Citgo

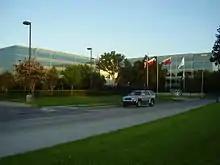
Citgo headquarters in the Energy Corridor area of Houston

Citgo has sponsored several motorsport ventures. The company was a sponsor of the No. 21 Wood Brothers racing team in NASCAR for many years, with drivers such as Michael Waltrip, Elliott Sadler, Kyle Petty, Neil Bonnett, Morgan Shepherd and Dale Jarrett. They also sponsored the No. 99 Roush Racing team of Jeff Burton from late 2000 until pulling out of the sport in 2003. The company sponsored the Citgo Pontiac-Riley of Venezuelan car driver Milka Duno in the Rolex Sports Car Series. Duno has three overall wins in the Rolex Series and finished second at the 2007 24 Hours of Daytona, becoming the highest-finishing female in the history of the famous race. Midway through the 2007 season, Citgo sponsored the No. 23 SAMAX Motorsport entry in the IndyCar Series for Duno. In 2008 and 2009 this sponsorship went with Duno to the Dreyer & Reinbold Racing No. 23 entry. She took the sponsorship to Dale Coyne Racing in 2010. Citgo was the major sponsor of E. J. Viso of KV Racing (2012) and Andretti Autosport (2013), and remained with Viso when he began racing in the Stadium Super Trucks in 2014.